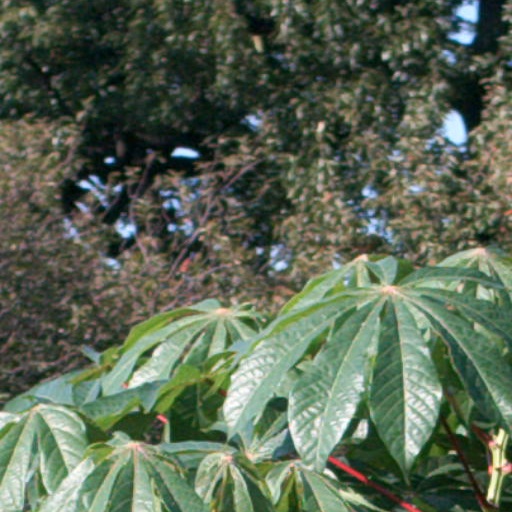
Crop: cassava